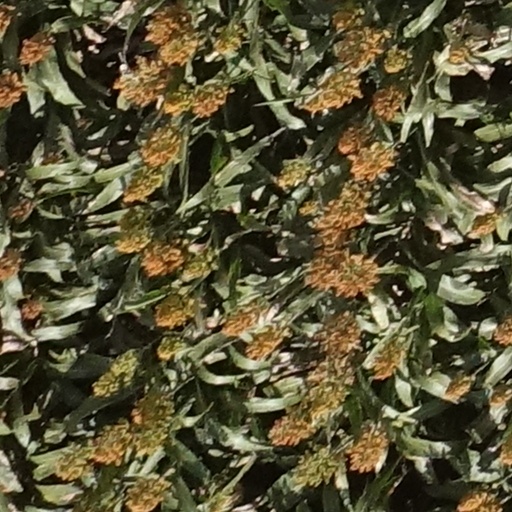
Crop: sorghum